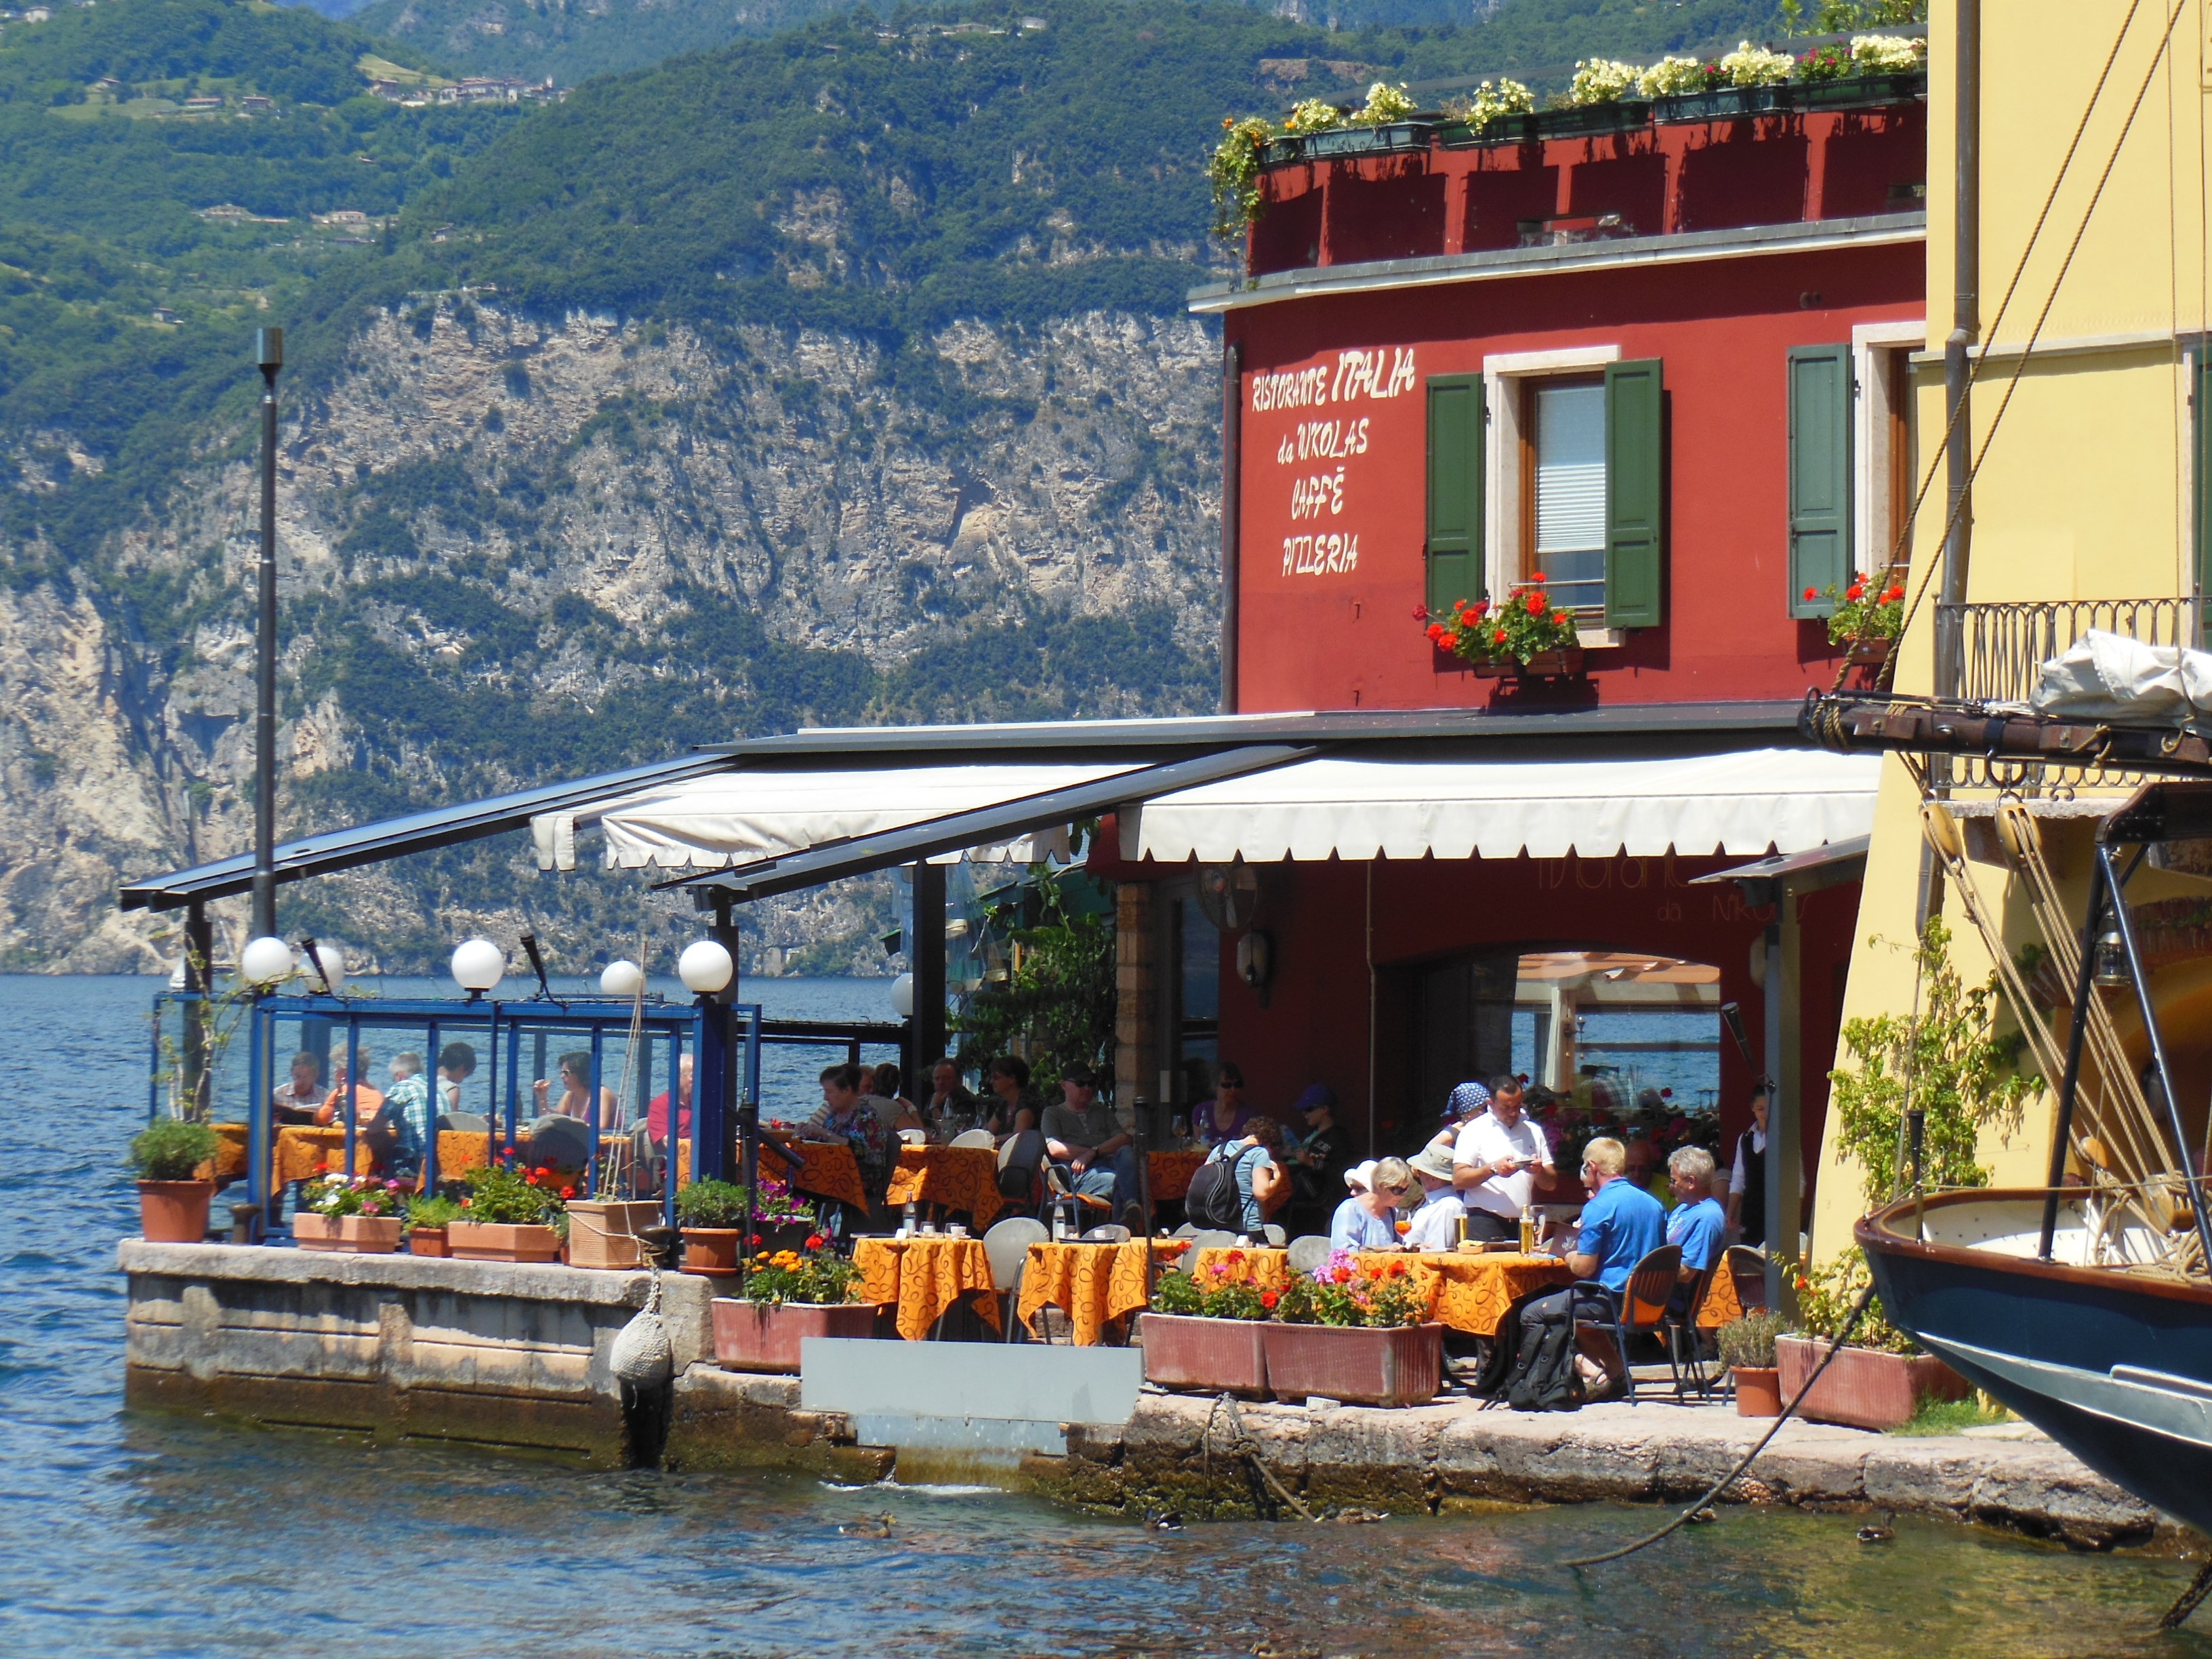
water, boat, restaurant, vacation, vehicle, romance, italy, port, tourism, garda, tourists, boating, malcesine, fish restaurant, harbour restaurant